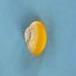
Maize quality: Good